Teemu Wirkkala

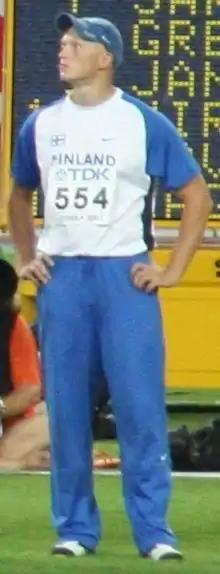
Teemu Wirkkala in Osaka 2007.

Teemu Sakari Wirkkala (born 14 January 1984 in Kokkola) is a Finnish javelin thrower. His personal best throw is 87.23 metres, achieved in July 2009 in Joensuu.